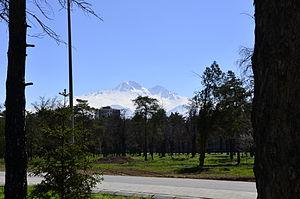
L’université Abdullah Gül est une université d’État située à Kayseri, en Turquie.